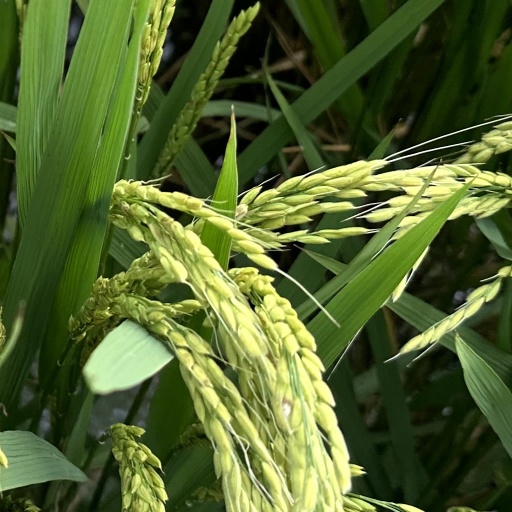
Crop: rice